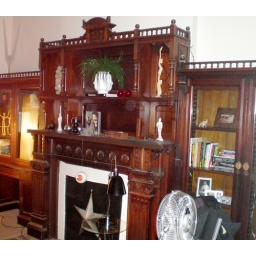
Photo by Rick Watson. Highly ornate wooden fireplace mantel flanked by double glass door cabinetry.